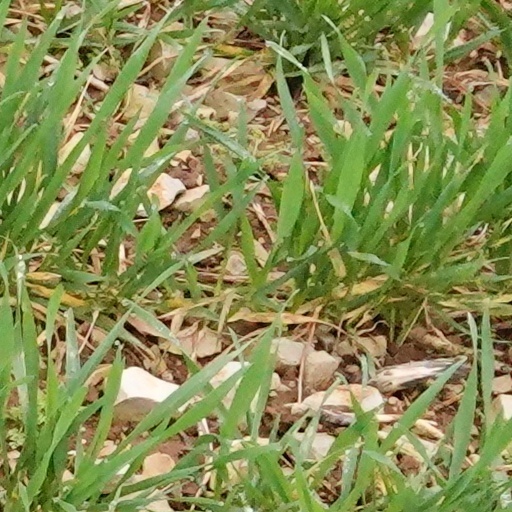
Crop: wheat